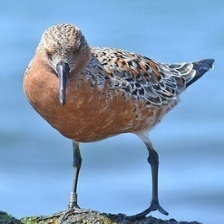
Species: RED KNOT
Scientific name: CALIDRIS CANUTUS
ImageNet parent category: red-backed_sandpiper